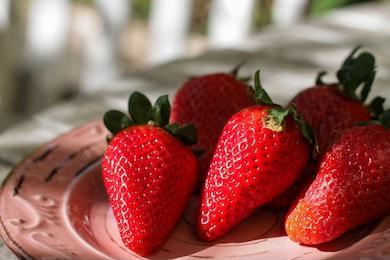
Label: Strawberry